Circuit City

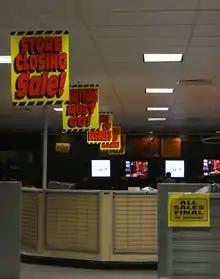
Liquidation sale at Circuit City in Raleigh, North Carolina, in February 2009

Every Superstore was retrofitted after the exit from the large-appliance business, using the space for an expanded self-serve computer accessory and software selection. Under an exclusive agreement with Sony, the only games that had been sold at the stores were PlayStation games. The new space allowed them to sell Nintendo, Sega, and eventually Xbox games after the agreement ended. Music and movie sales had been added to most stores years before, but the extra space allowed the selection to be added to smaller stores. The retrofitting project alone cost the company US$1.5 billion.